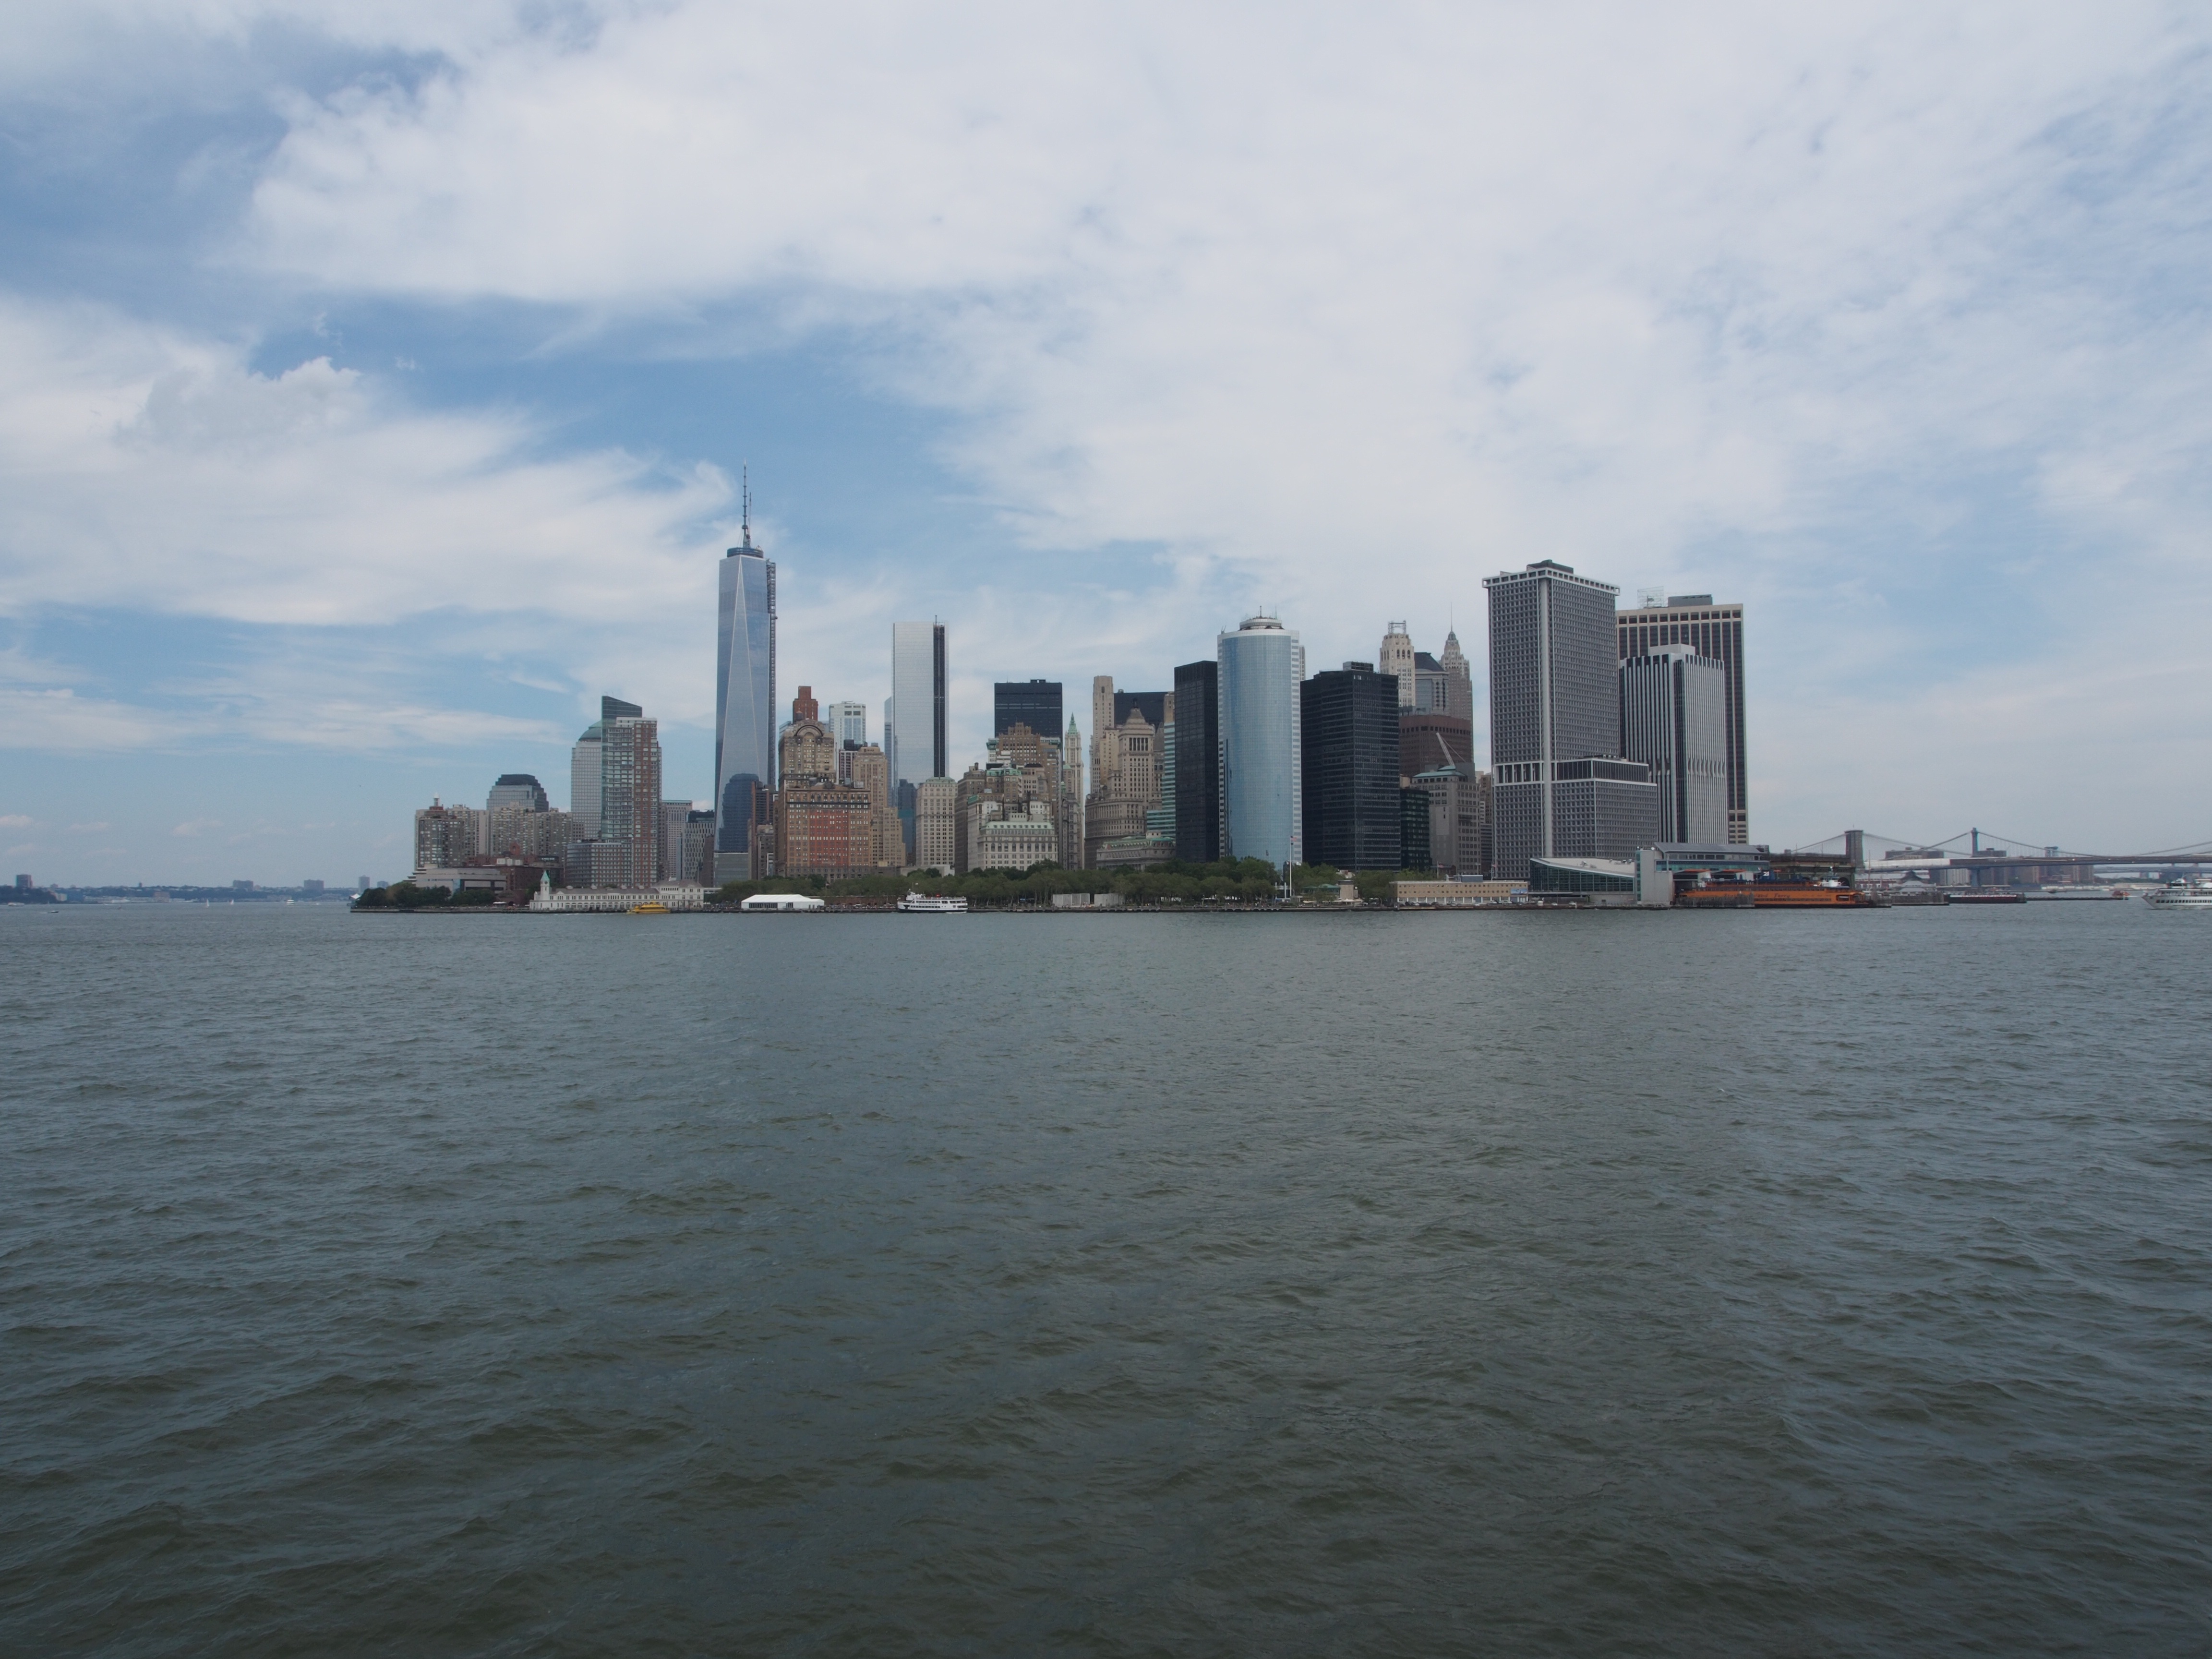
sea, coast, horizon, dock, skyline, city, skyscraper, river, cityscape, downtown, dusk, vehicle, bay, harbor, waterway, ferry, geographical feature, atmospheric phenomenon, human settlement